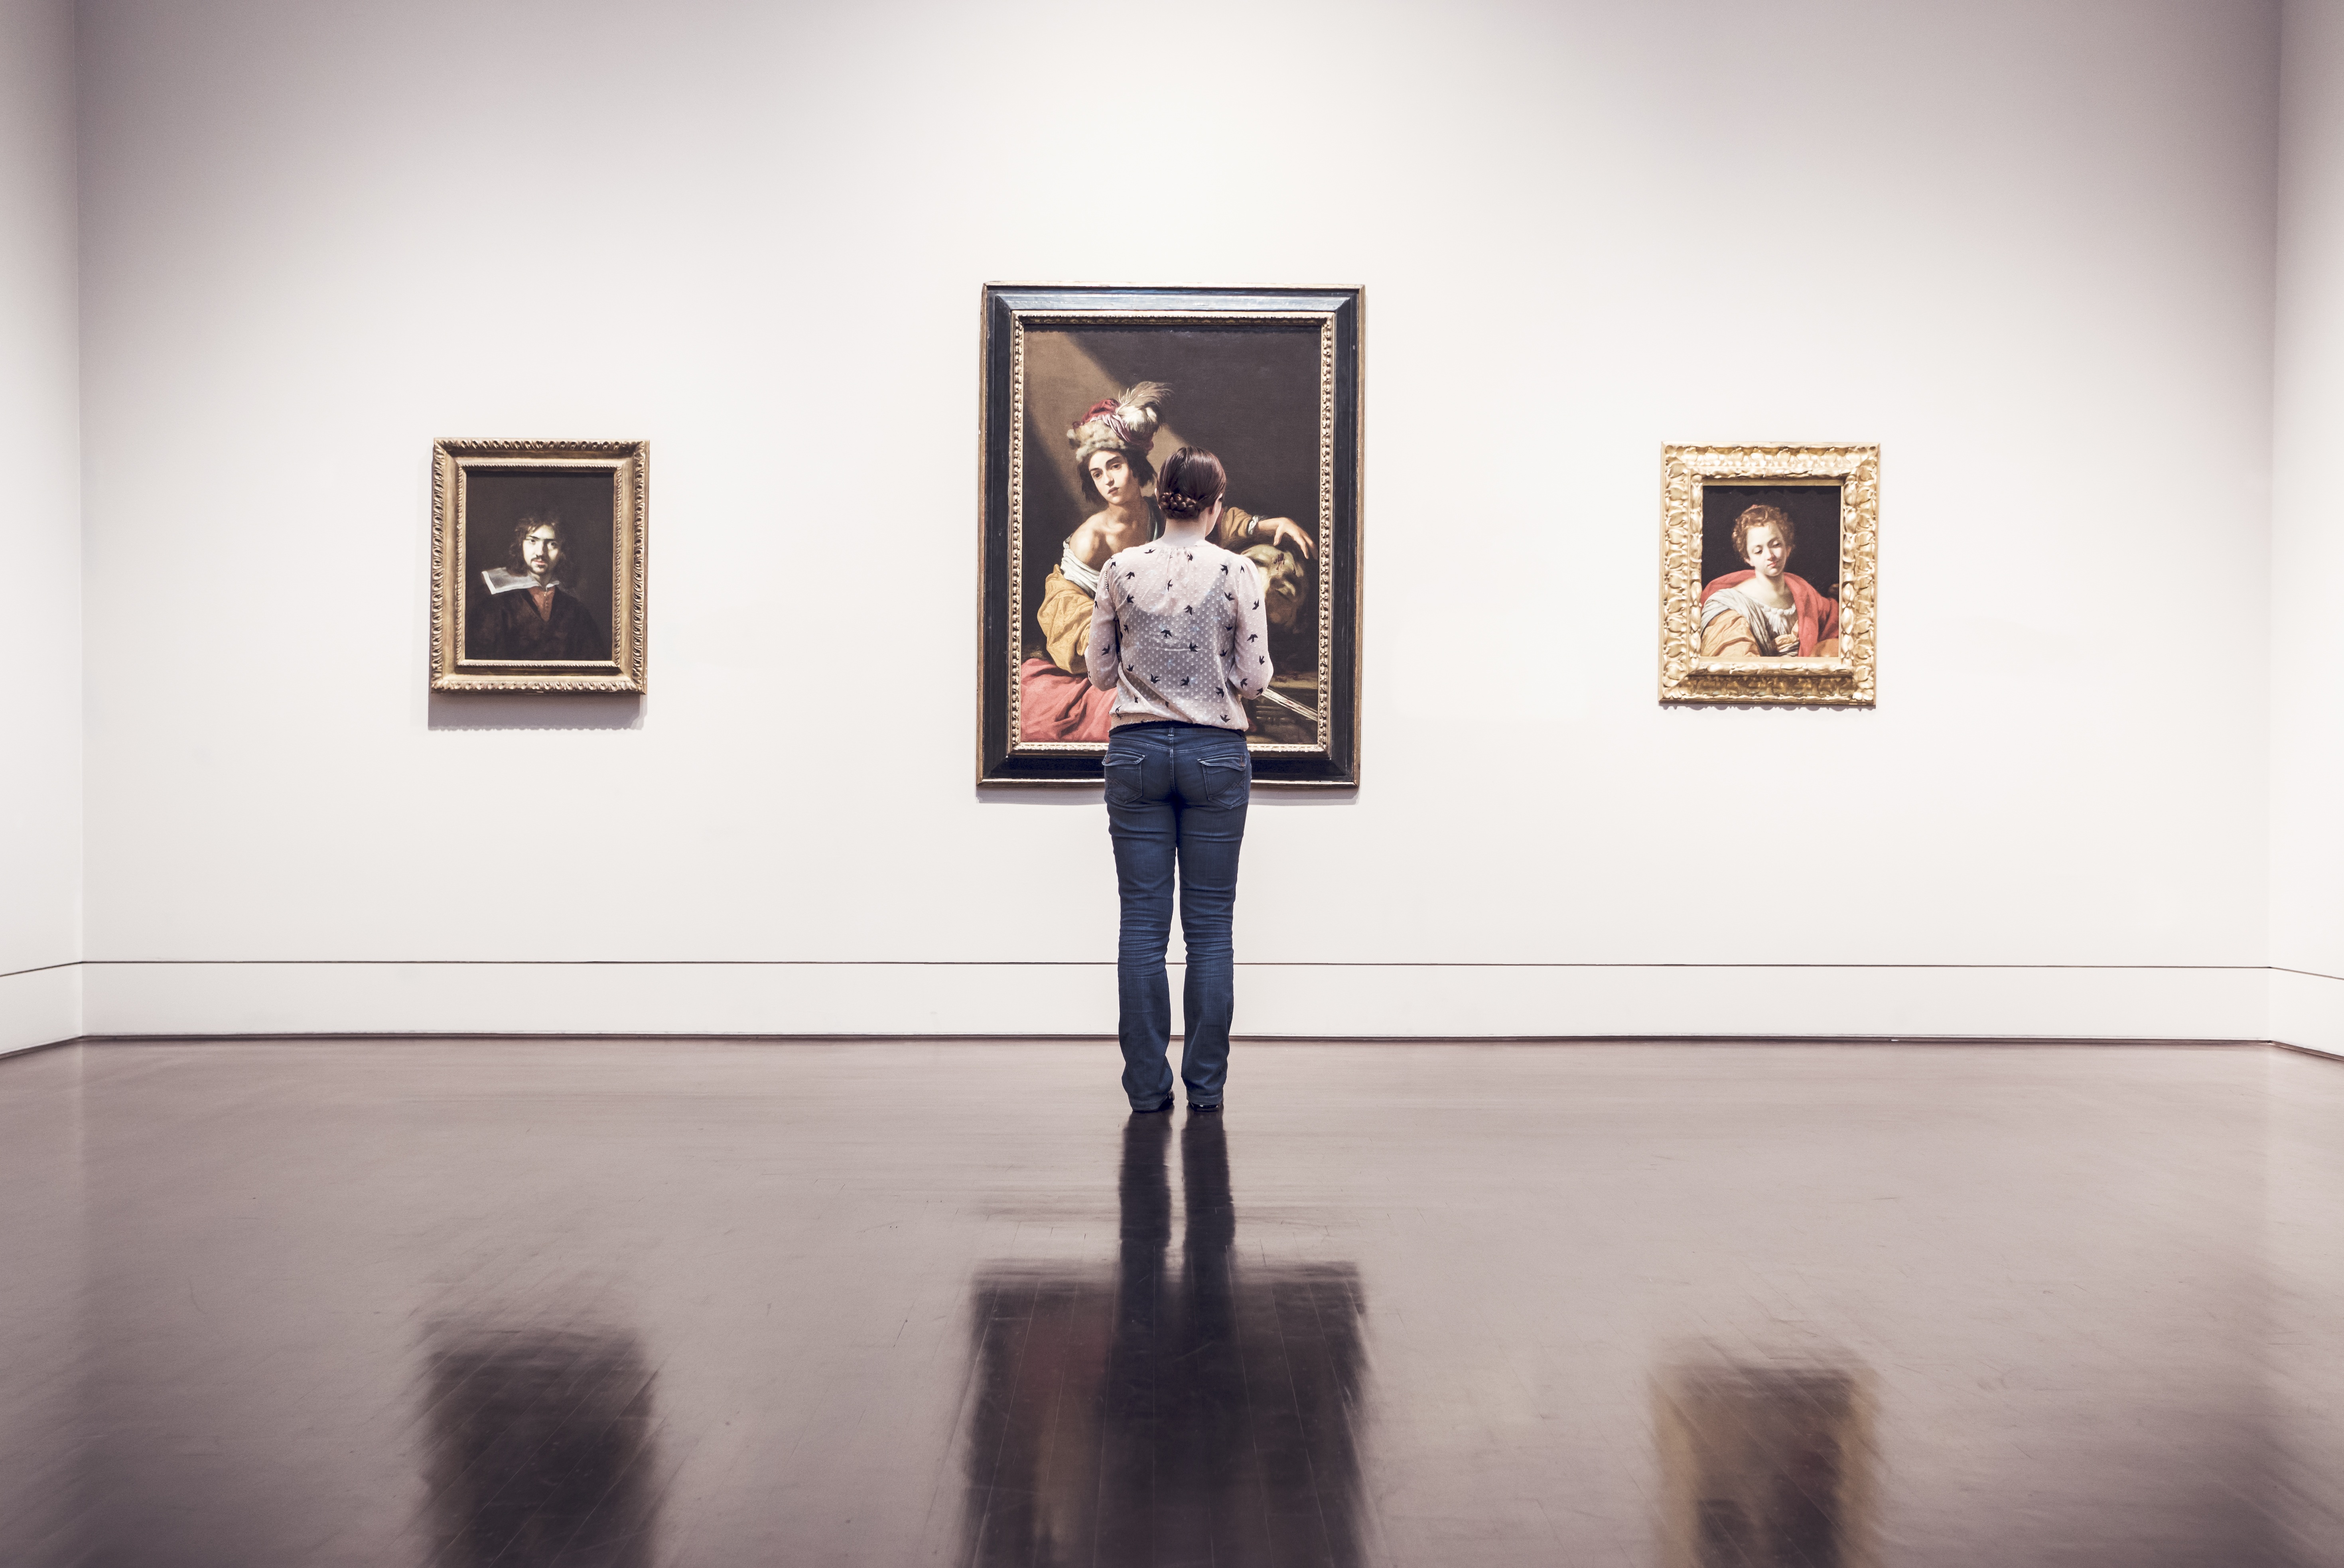
people, girl, woman, floor, wall, standing, museum, painting, interior design, art, design, hardwood, arts, gallery, paintings, exhibit, tourist attraction, exhibition, frames, modern art, showroom, art gallery, art exhibition